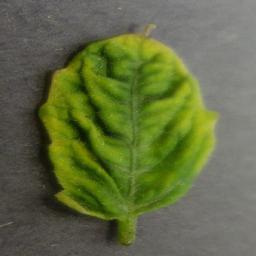
Label: Tomato___Tomato_Yellow_Leaf_Curl_Virus